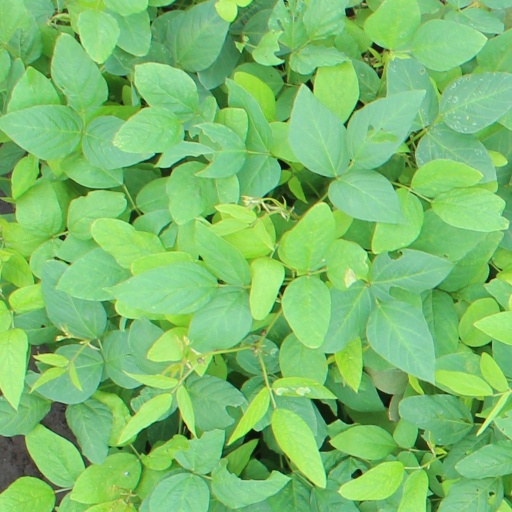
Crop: soybean